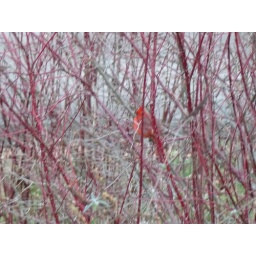
Lovely red bird in the french dogwoods